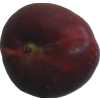
Label: nectarine_flat